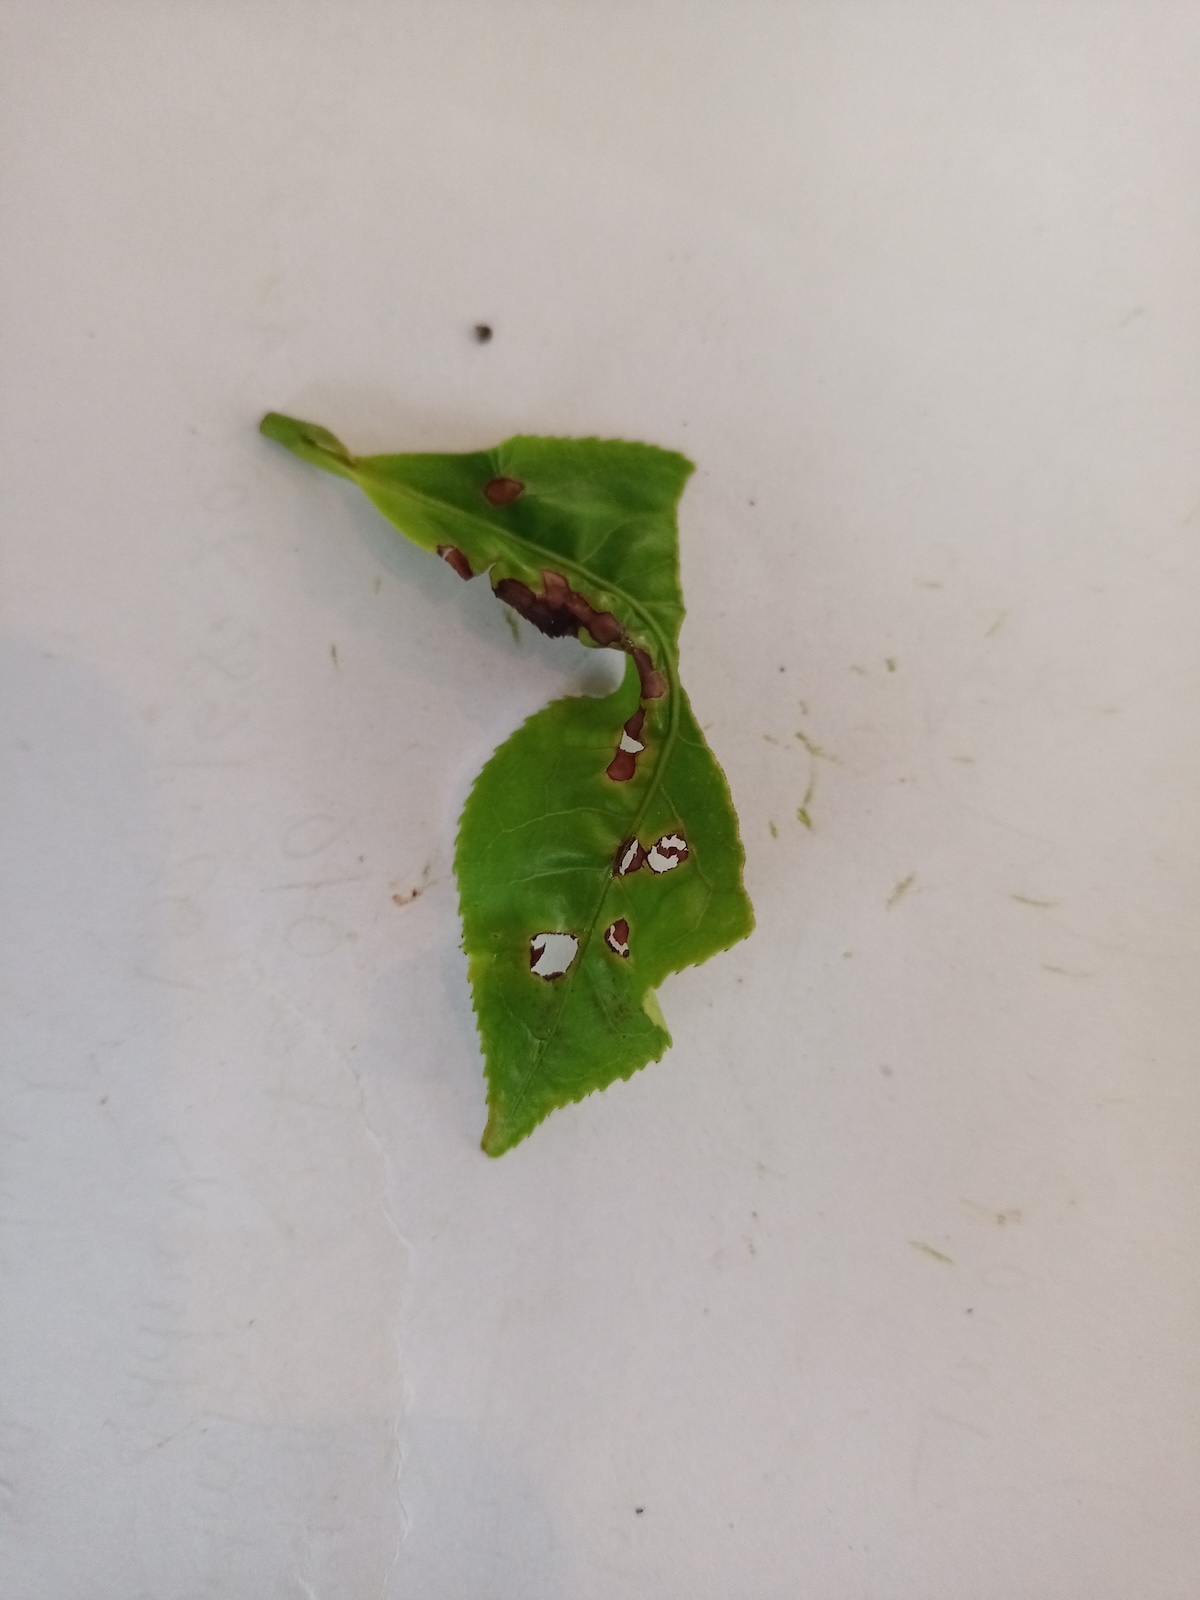
Label: Green mirid bug